Xiong Zhaozheng

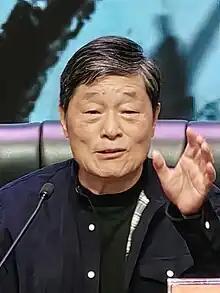

Xiong was born in Yingshan County, Hubei in December 1953. He worked in Yingshan Culture Centre by age 22. Xiong started to publish works in 1973.